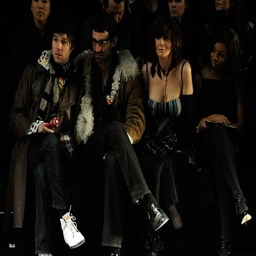
baroque pop artist attends the miss fall fashion show during fashion week in the tent .